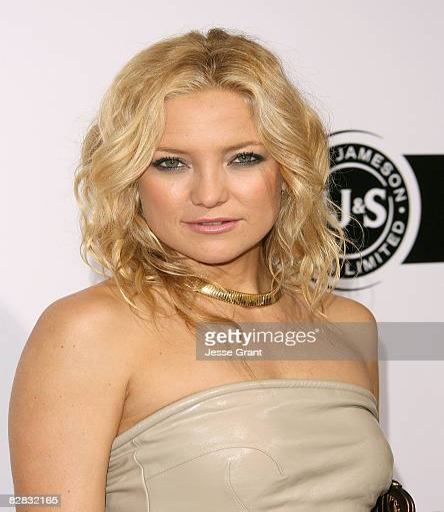
actor arrives to the premiere